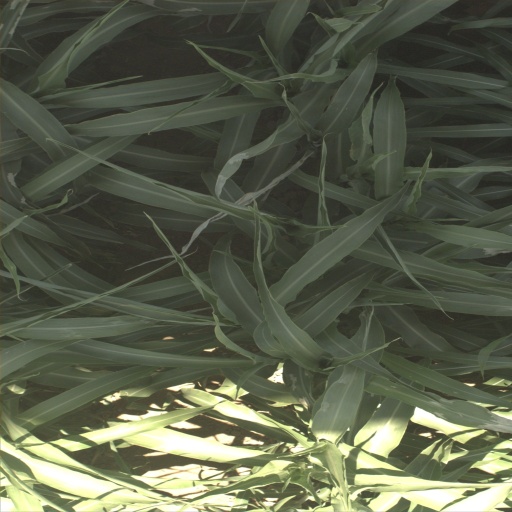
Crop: sorghum